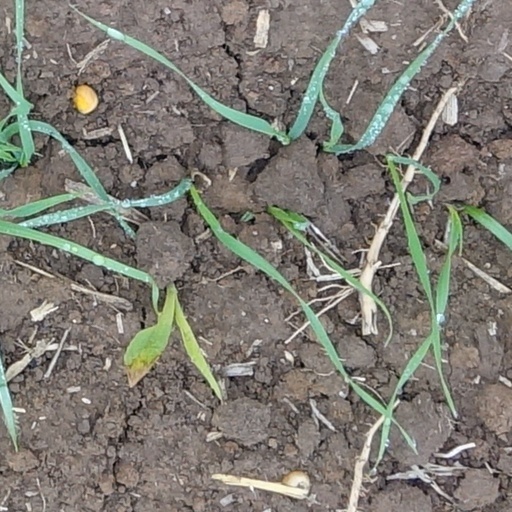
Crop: wheat